McNeese State University

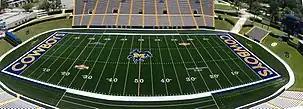
Cowboy Stadium, also known as "The Hole"

Fifteen members of faculty have received Fulbright Awards. Faculty members in the Departments of Engineering, Performing Arts, Social Sciences and English and Foreign Languages have taught in Rwanda, Romania, Greece, Korea, and Wales, among other countries. In the Department of English and Foreign Languages alone, four faculty members have received Fulbrights.